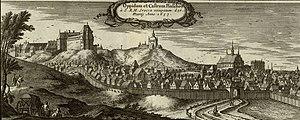
Pińczów est une ville de Pologne, dans la voïvodie de Sainte-Croix et dans le powiat de Pińczów. Elle s'étend sur une surface de 14,32 km² et comptait 12 304 habitants en 2005. Pińczów fait partie de la province historique de la Petite-Pologne. Cette ville est située dans la vallée de la Nida, proche des Monts Sainte-Croix.